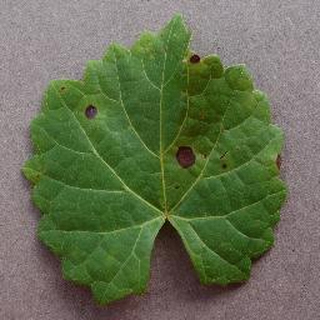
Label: grape_black_rot